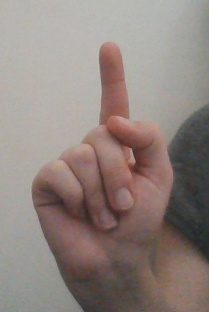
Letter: bb